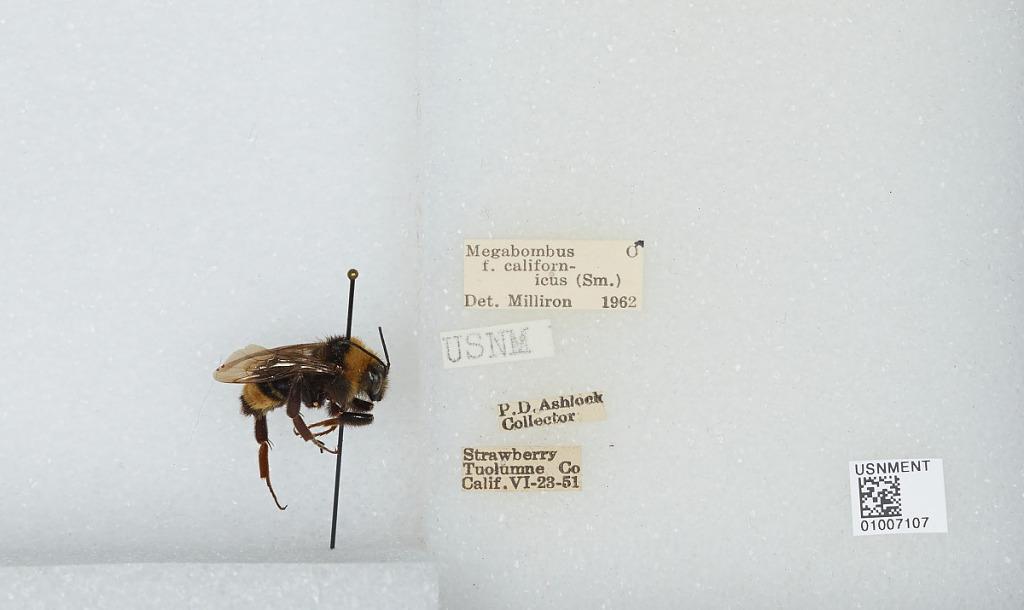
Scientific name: Bombus (Fervidobombus) californicus Smith
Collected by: P. Ashlock
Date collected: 1951-6-23
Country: United States
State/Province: California
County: Tuolumne
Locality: Strawberry
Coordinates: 38.1983, -120.009
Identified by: Milliron